London School Board

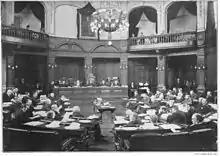
The board in session (c 1895)

The School Board for London, commonly known as the London School Board (LSB), was an institution of local government and the first directly elected body covering the whole of London.